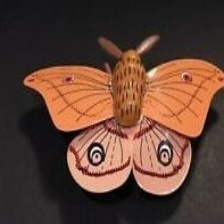
Species: EMPEROR GUM MOTH